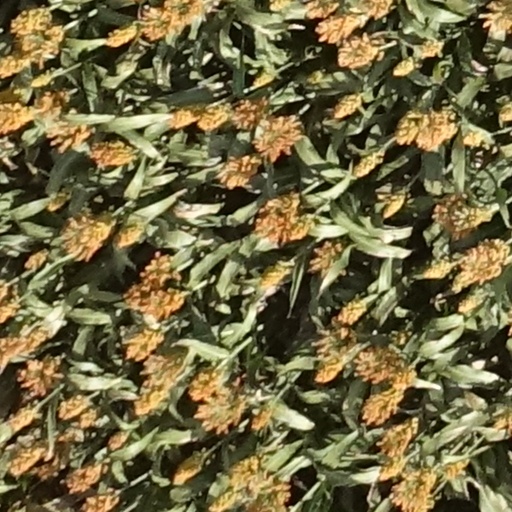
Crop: sorghum